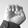
ASL letter: E